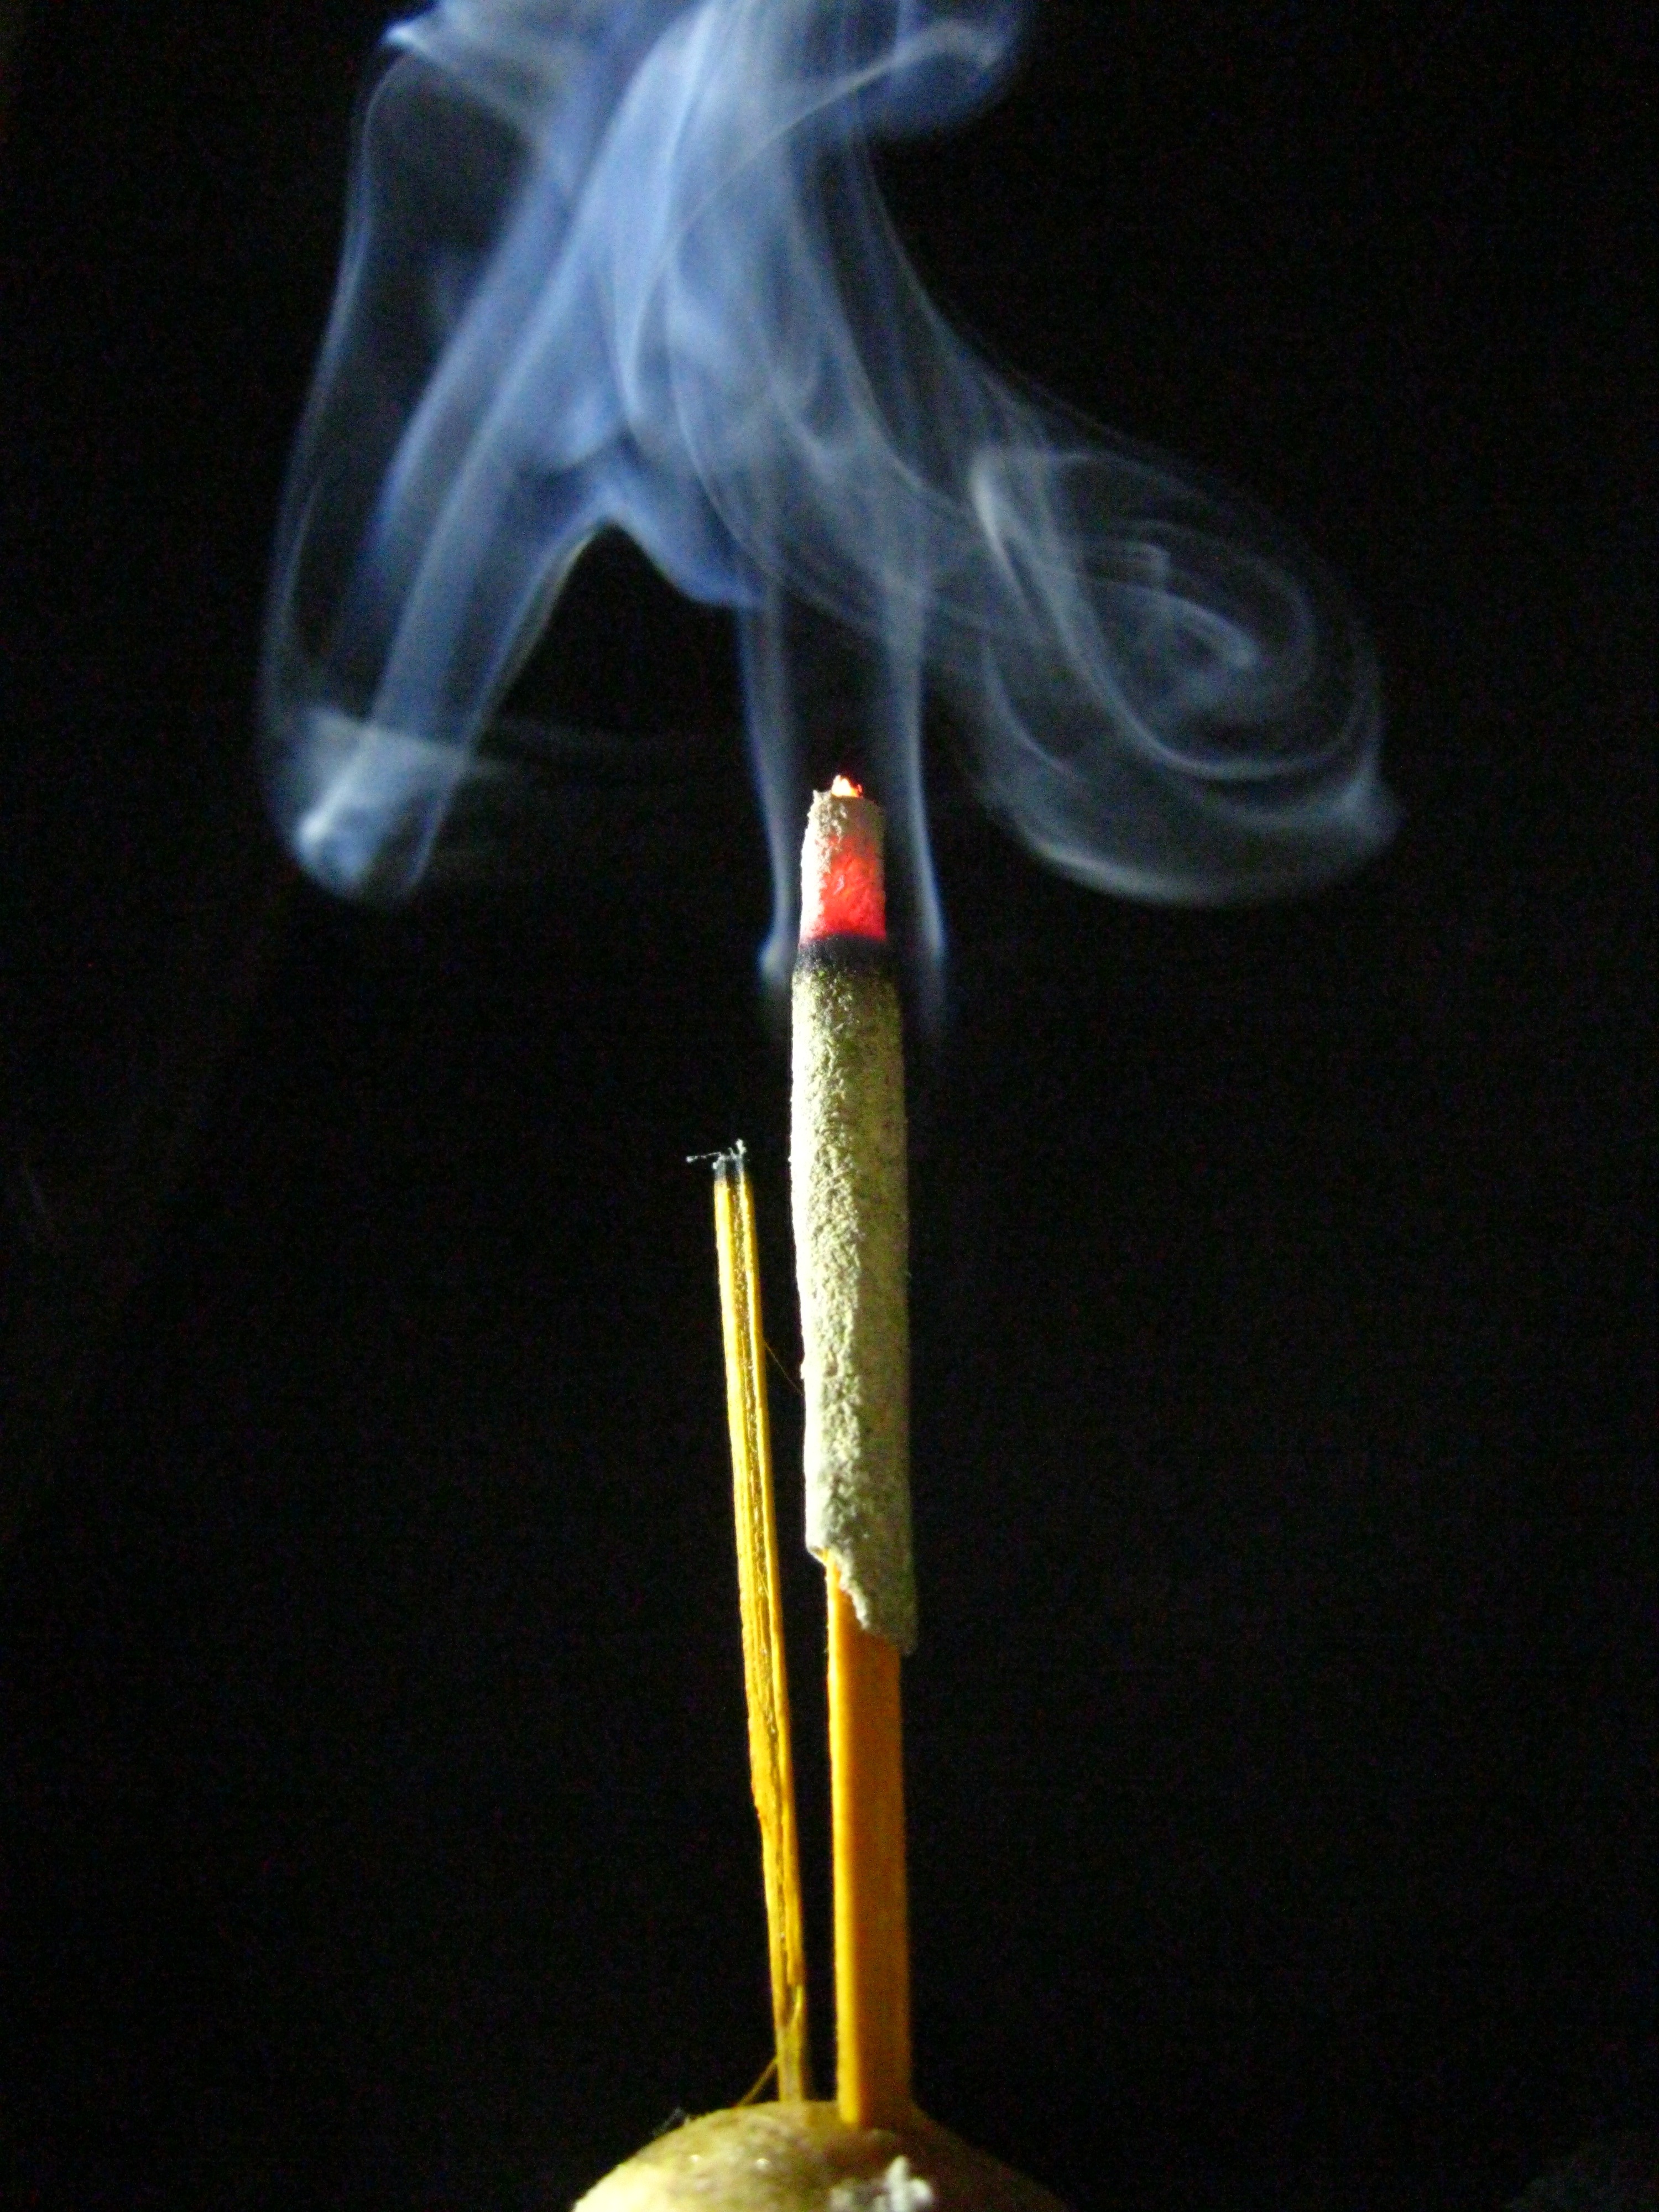
light, texture, wave, smoke, aroma, mystic, black, incense stick, motivation, background, prayer, dynamic, elegant, spirit, fragrance, macro photography